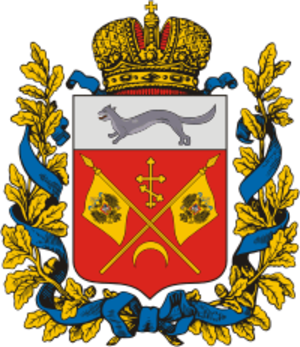
Le gouvernement d’Orenbourg est une division administrative de l’Empire russe, puis de la R.S.F.S.R., située dans la steppe au sud de l’Oural avec pour capitale Orenbourg. Créé en 1744 le gouvernement exista jusqu’en 1928 avec un intermède de 1781 à 1796.